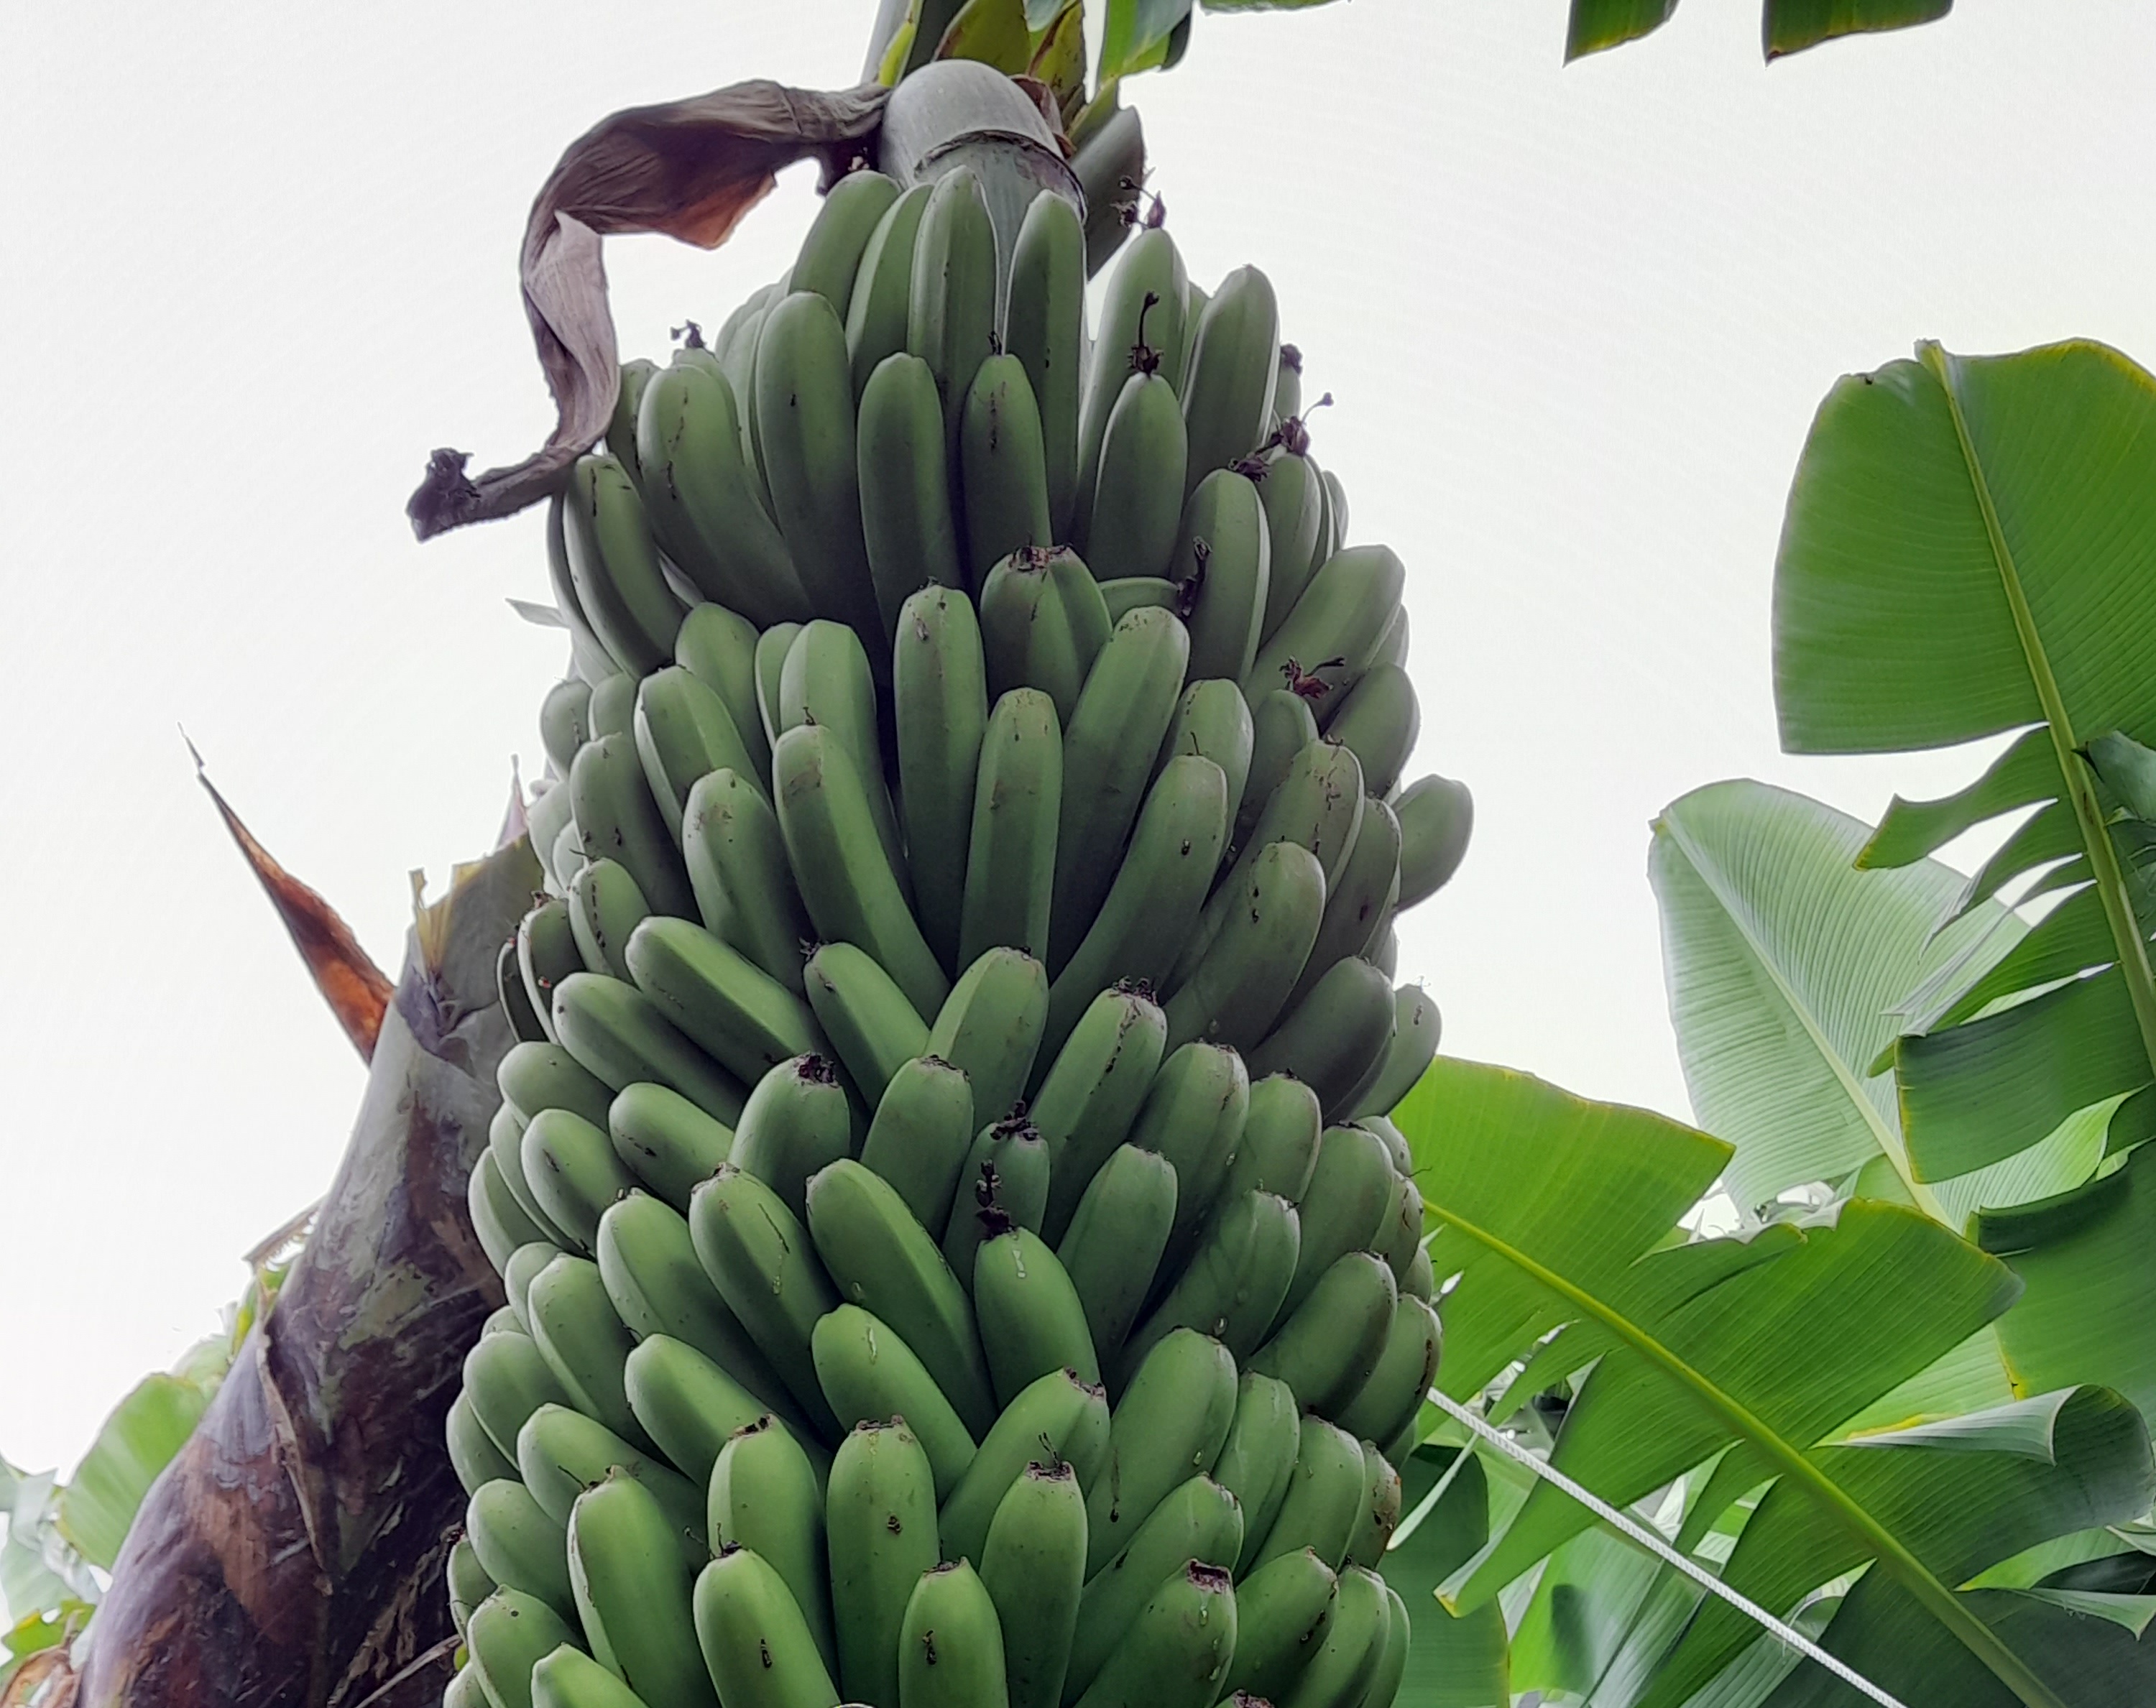
Label: Cut